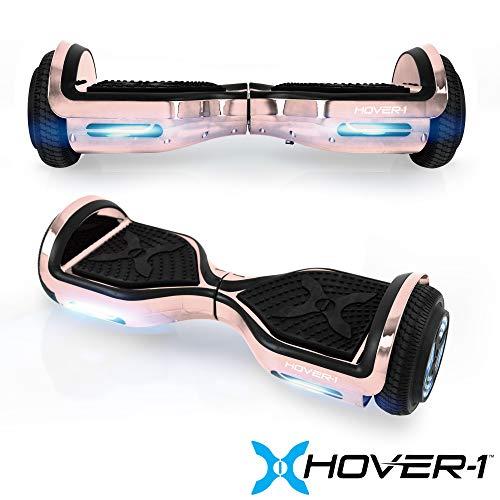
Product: HOVER-1 Chrome Electric Hoverboard Scooter
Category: Sports & Outdoors | Outdoor Recreation | Skates, Skateboards & Scooters | Scooters & Equipment | Scooters | Self Balancing Scooters
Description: Two 150W motor: Battery capacity: 24V, 4.0 Ah, with overcharge and discharge protection.
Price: $199.00
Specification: Product Dimensions:         26 x 10 x 10 inches ; 1.5 pounds    |Shipping Weight: 22.1 pounds (View shipping rates and policies)|ASIN: B07FDMN2G6|Item model number: HY-CHR-RSE|Batteries 1 Lithium ion batteries required. (included)|    #210    in Self Balancing Scooters